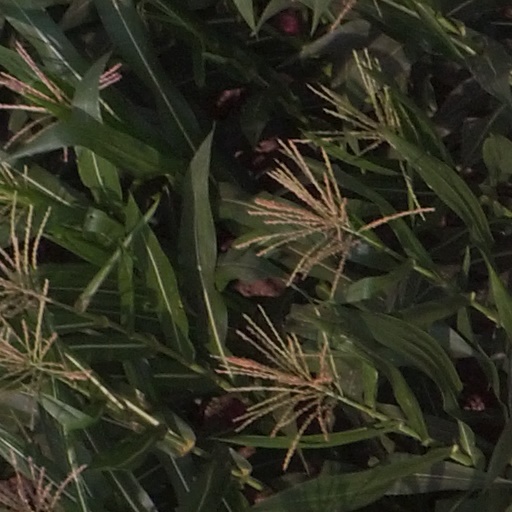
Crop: maize; corn